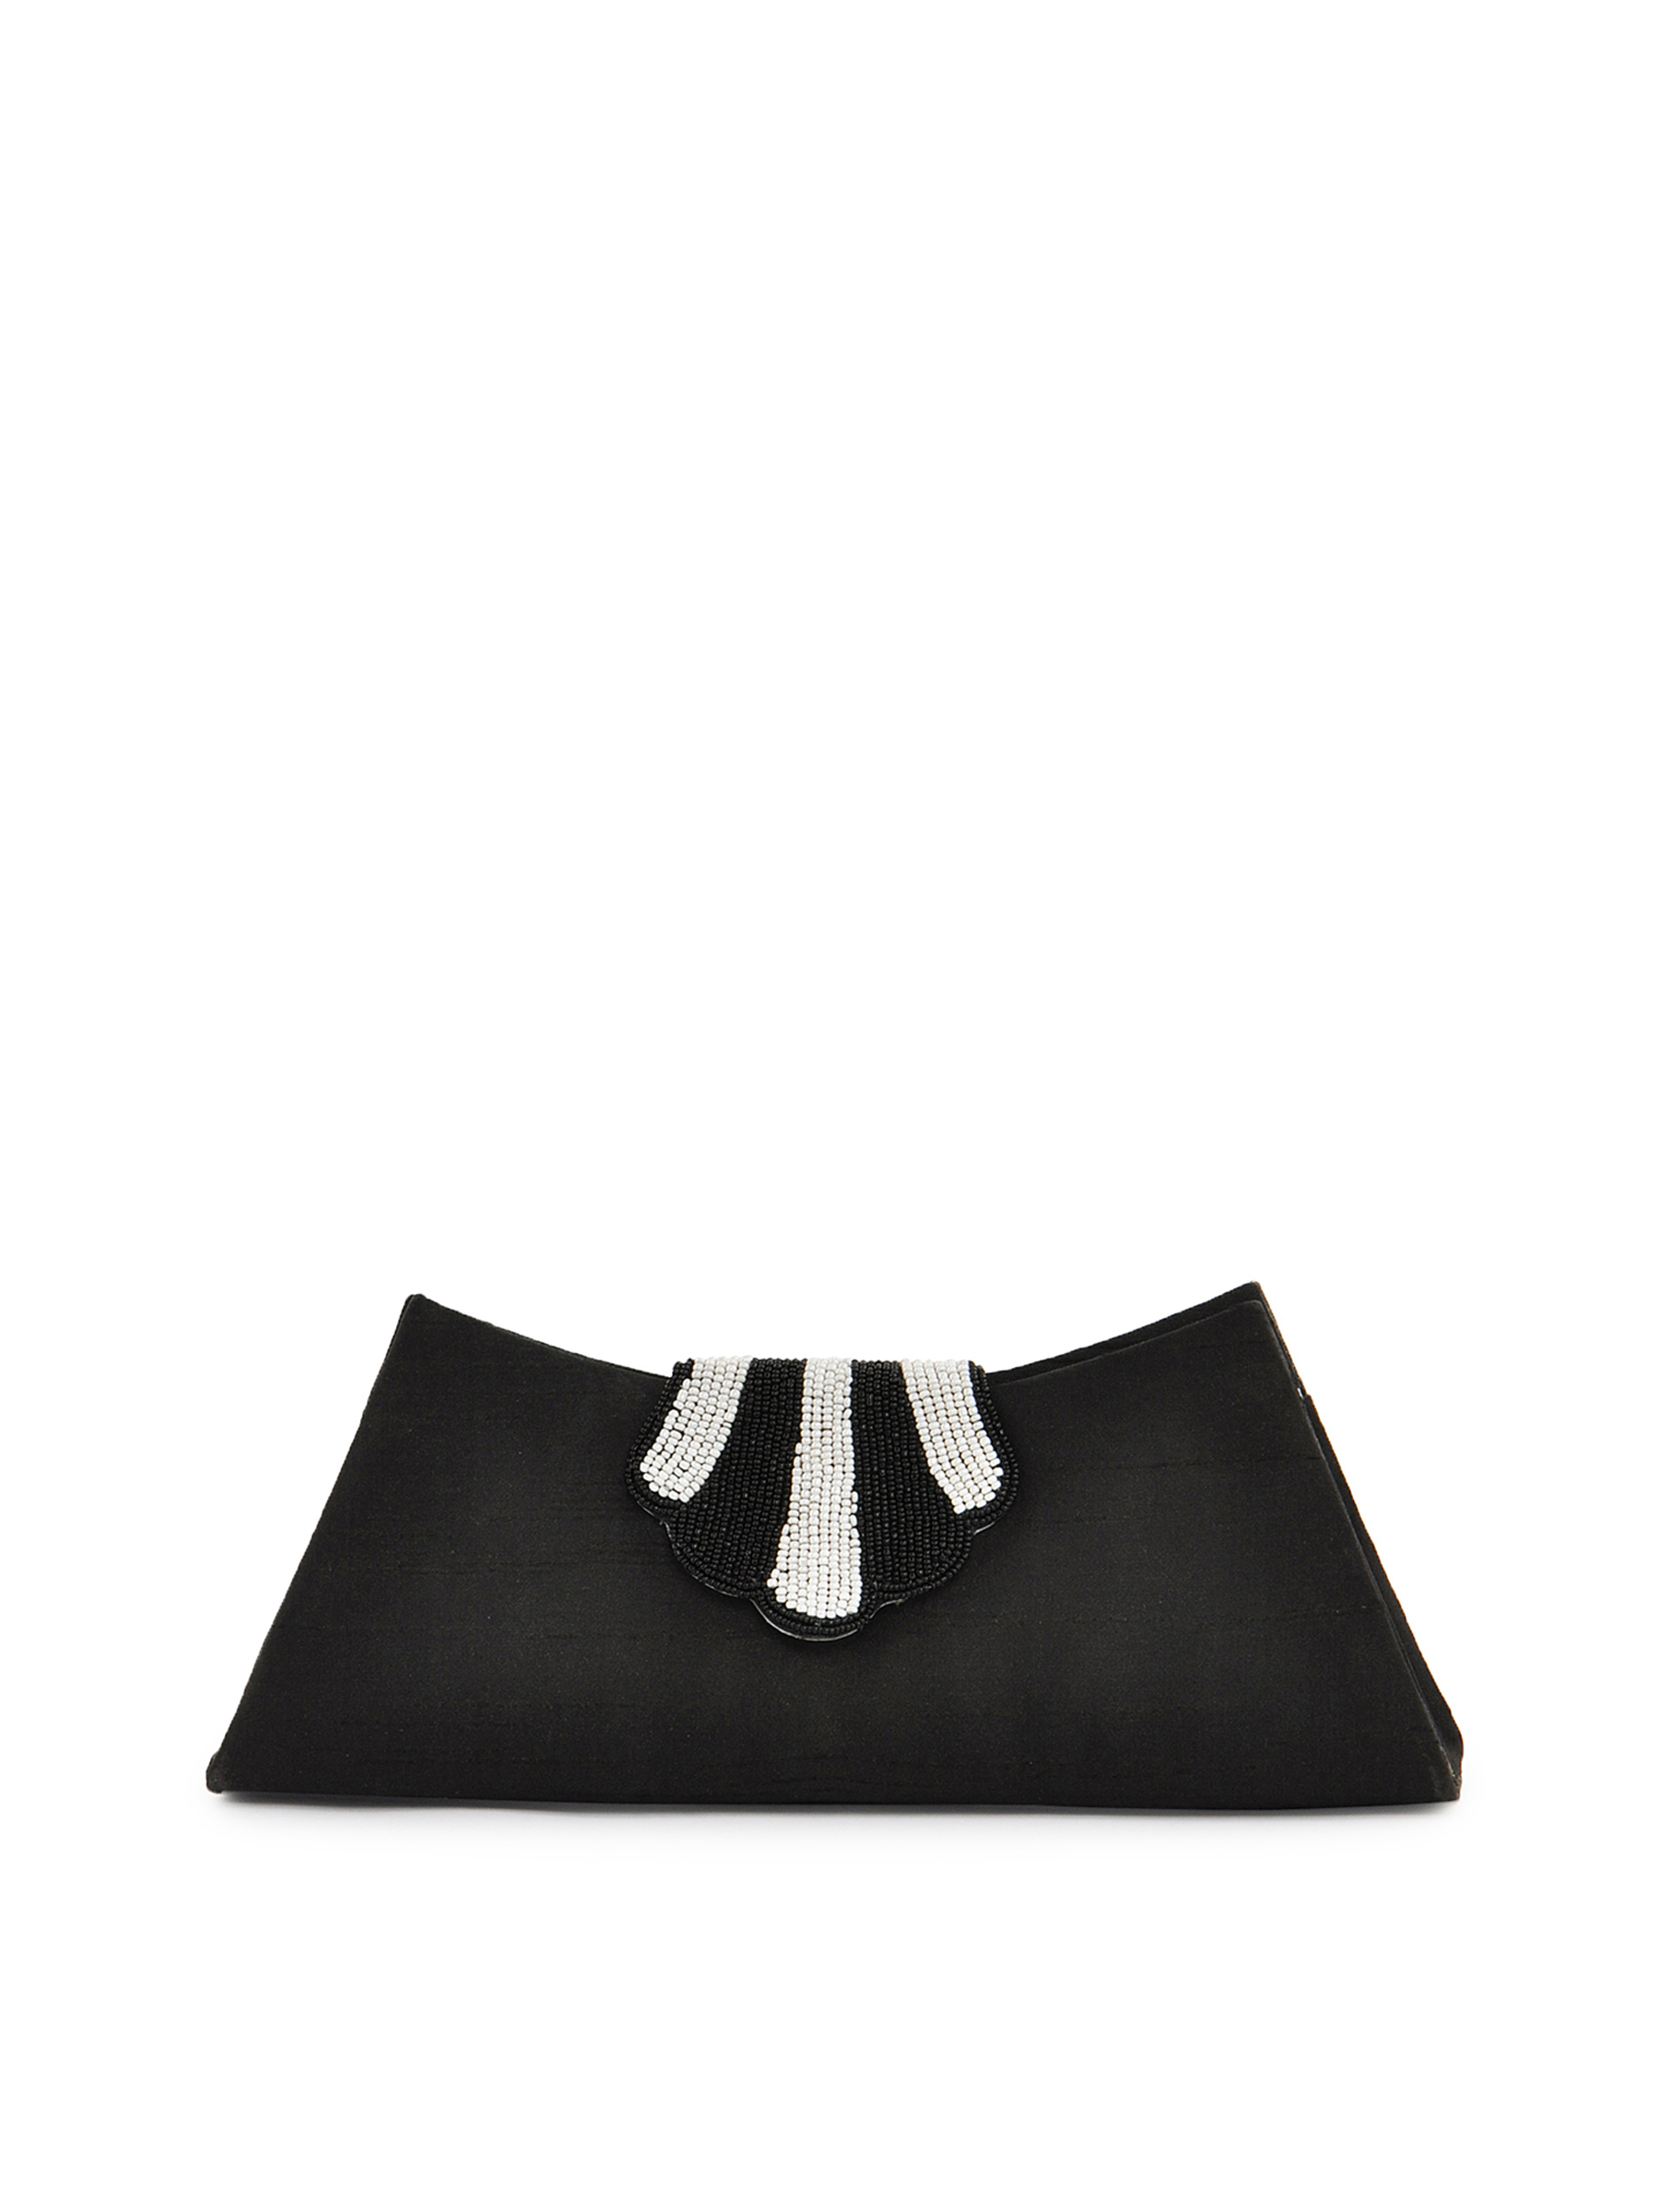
Spice Art Women Beaded Fan Flap Black Clutch
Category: Accessories / Bags / Clutches
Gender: Women
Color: Black
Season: Winter 2015
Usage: Casual